Industrial gas

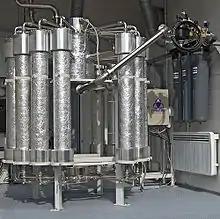
Membrane nitrogen generator

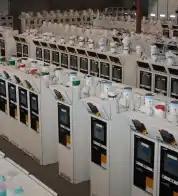
Photos gas cabinet inventory

Simpler gas separation technologies, such as membranes or molecular sieves used in pressure swing adsorption or vacuum swing adsorption are also used to produce low purity air gases in nitrogen generators and oxygen plants. Other examples producing smaller amounts of gas are chemical oxygen generators or oxygen concentrators.